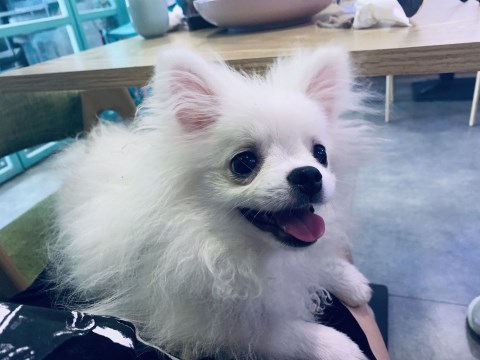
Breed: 1936-n000005-Pomeranian